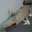
Label: crocodile